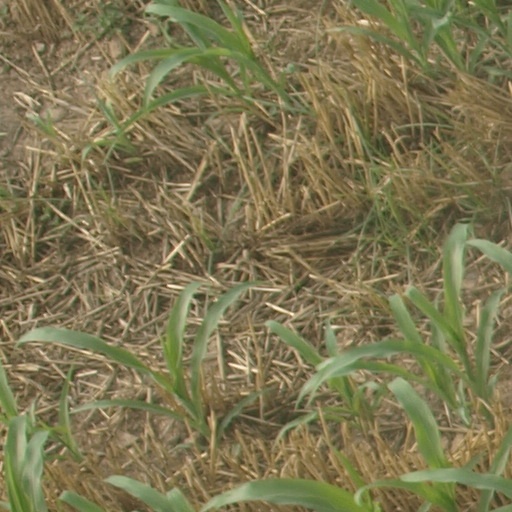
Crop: maize; corn